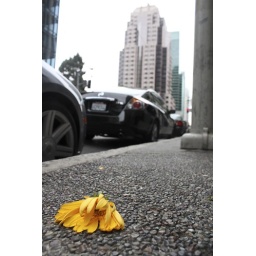
I found this flower on the ground in the financial district. No editing.